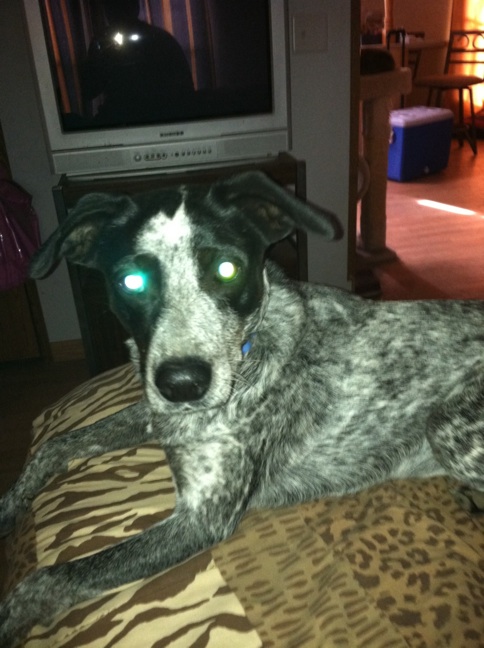Question: Was my dog looking at the camera when I took a picture of it?
Answer: yes